Zolotyi Potik

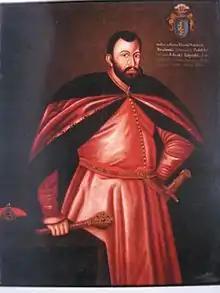
Stefan Potocki, founder of Zolotyi Potik

After the first partition of Poland in 1772, the town was controlled by the Holy Roman Empire (until 1804), the Austrian Empire (until 1867), Austria-Hungary (until 1919), Poland (until 1939), and finally the USSR (until 1991). In 1984, Zolotyi Potik was granted the status of an urban-type settlement.